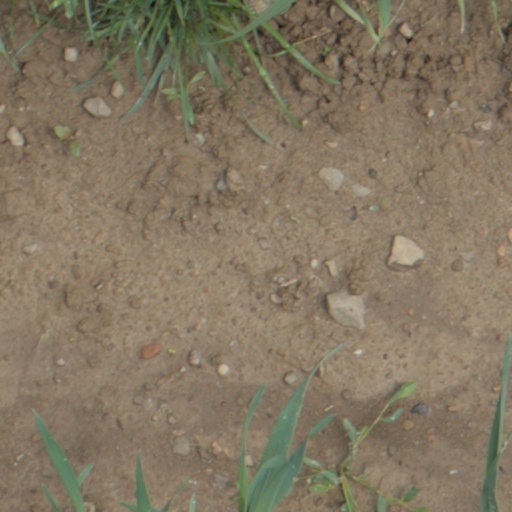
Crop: wheat